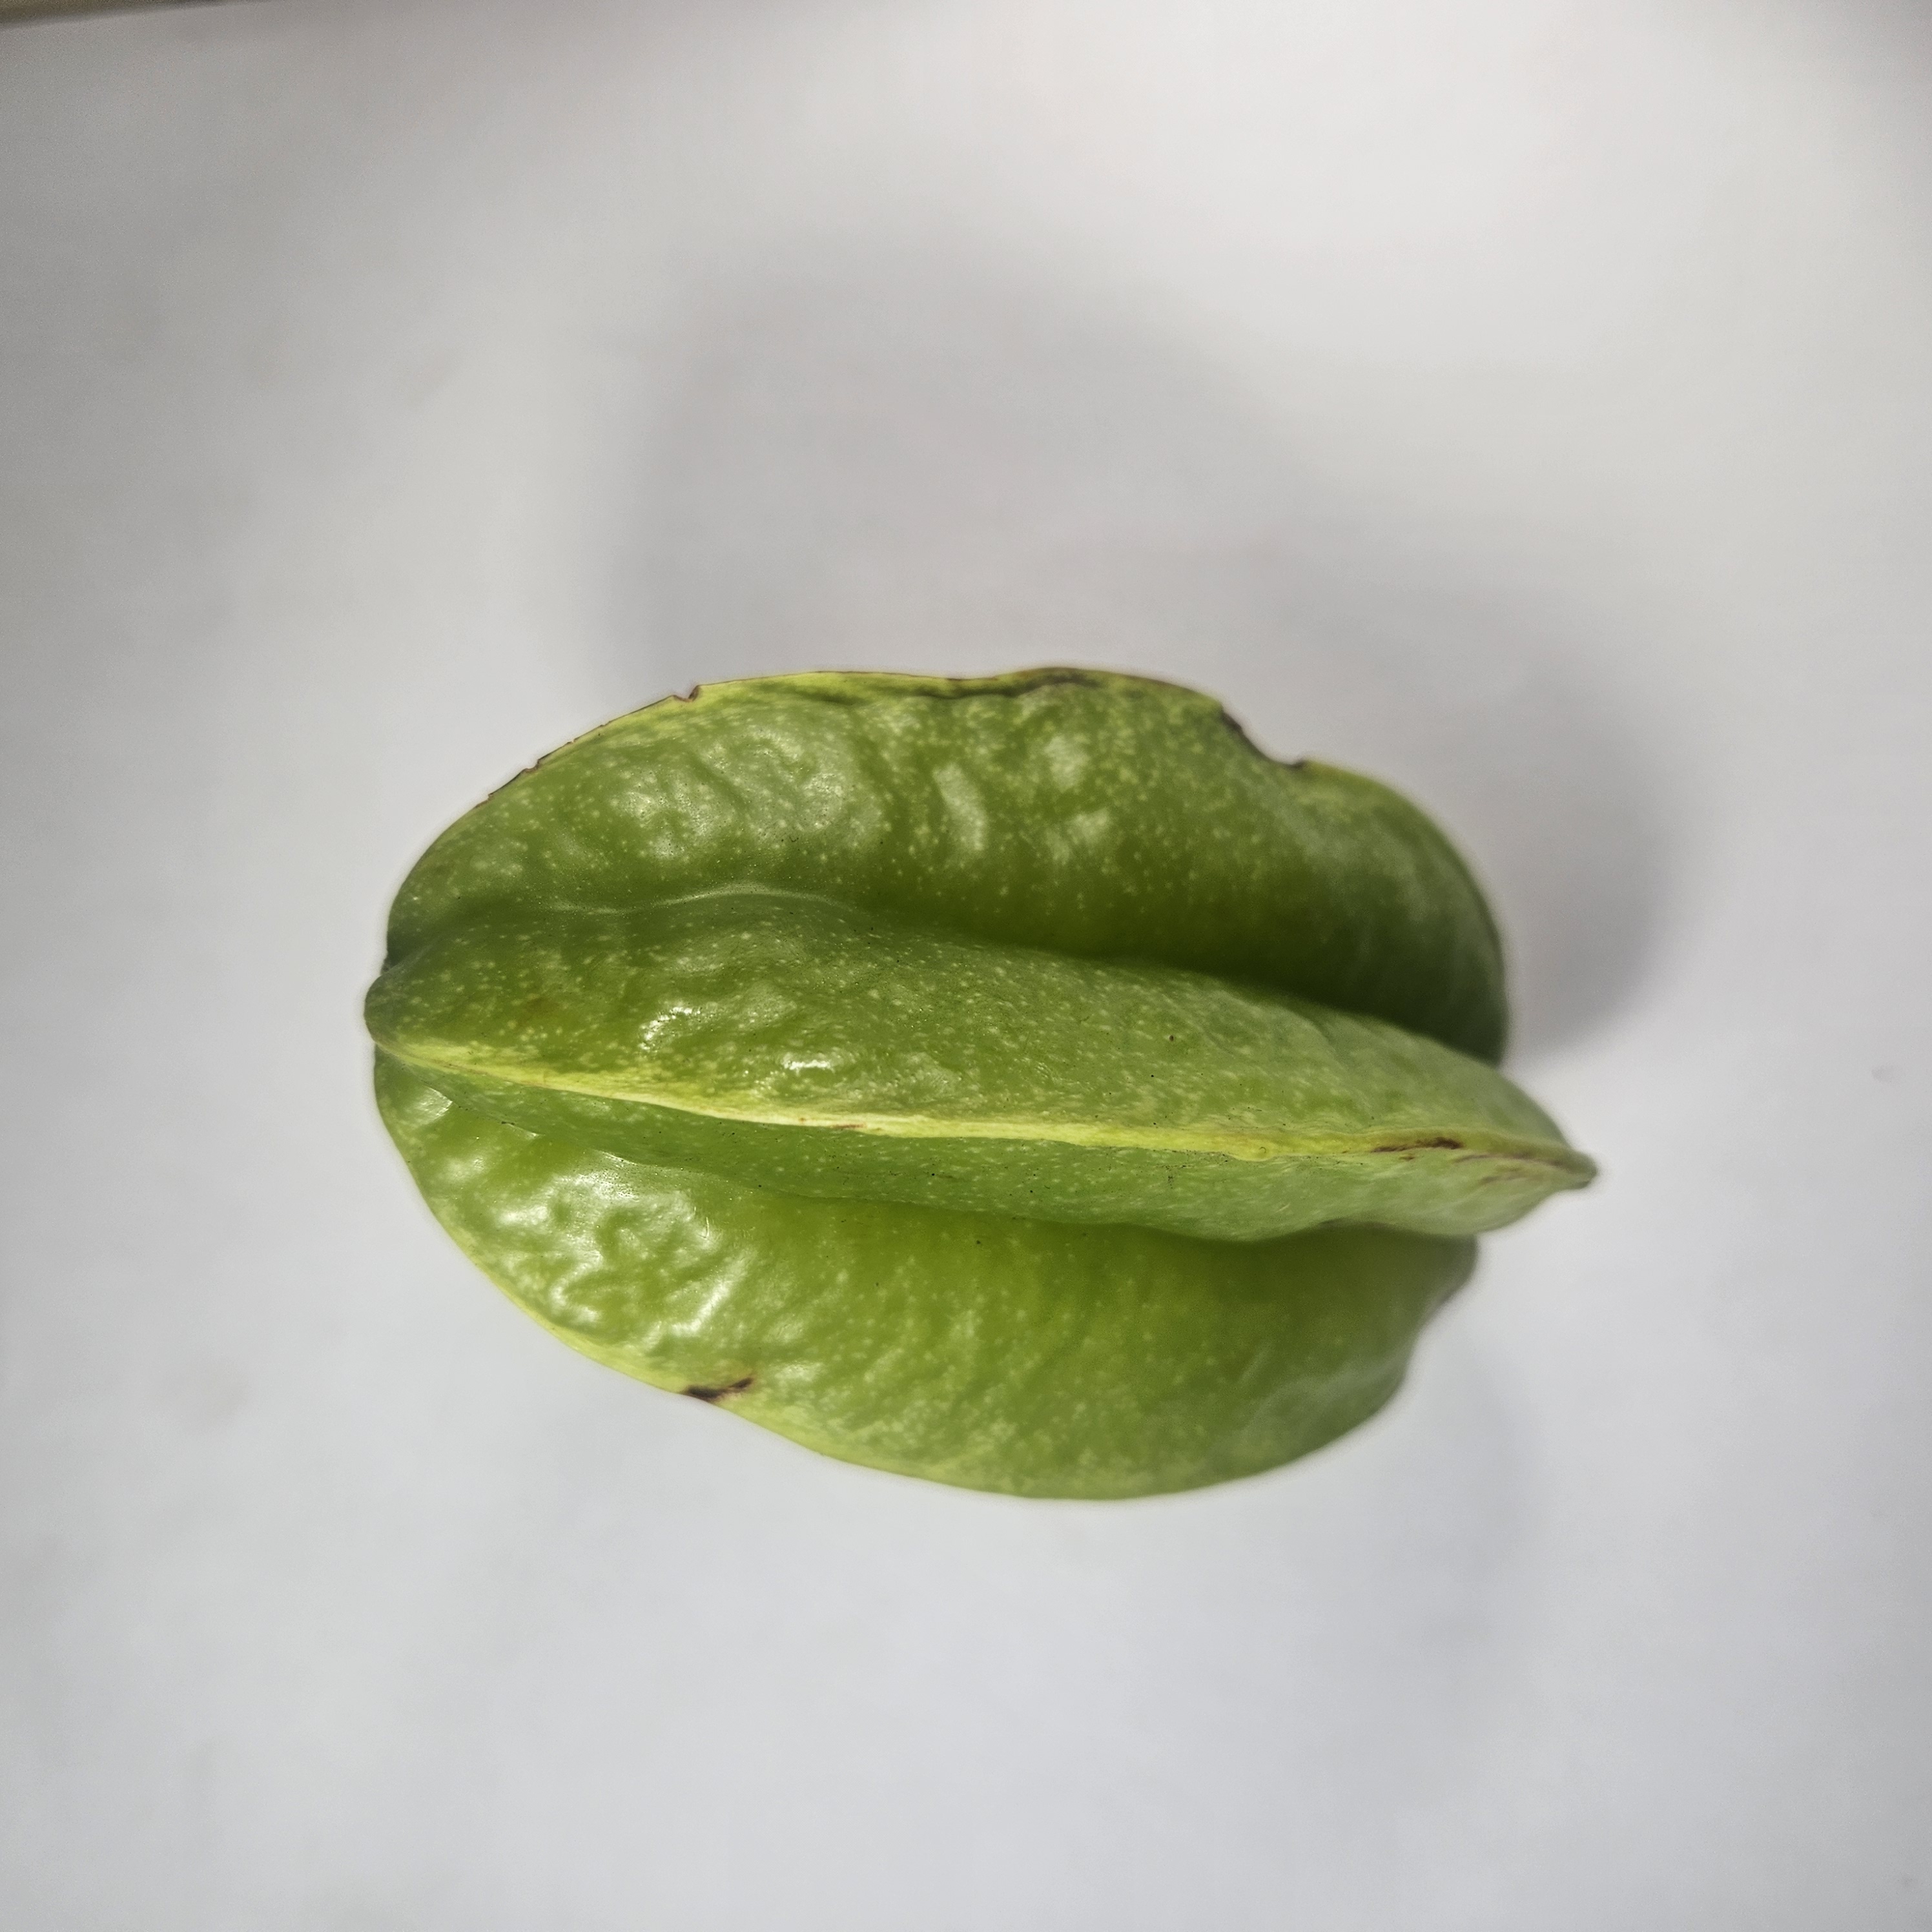
Label: Healthy Fruits